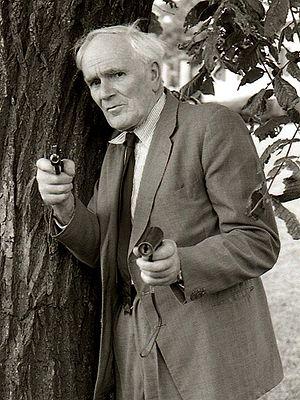
James Bond [ d͡ʒeɪmz bɒnd], également connu par son matricule 007, est un personnage de fiction créé en 1953 par l'écrivain et ancien espion britannique Ian Fleming dans le roman Casino Royale.
Q est un personnage fictif de la série James Bond créé par Ian Fleming. Il est le responsable de la section « Q », division recherche et développement du MI6 qui invente et fournit les célèbres gadgets de James Bond.
Desmond Wilkinson Llewelyn, né le 12 septembre 1914 à Newport au pays de Galles et mort le 19 décembre 1999 à Firle en Angleterre, était un acteur britannique et gallois. Il a incarné Q, l'incroyable scientifique pourvoyeur de gadgets en tous genres dans 17 films de la saga de James Bond.
Un mot d'une lettre est un mot composé d'une seule lettre. L'application de cette définition d'apparence simple est complexe, du fait de la difficulté à cerner les notions de mot et de lettre. Les mots d'une lettre ont un statut incertain, tant dans le domaine de la théorie de la langue, que dans leur traitement par les dictionnaires ou dans leurs usages sociaux. Ils sont parfois utilisés comme titre d'ouvrage et ont fait l'objet de diverses expérimentations littéraires, chez les poètes futuristes, minimalistes et oulipiens.
Cette liste comprend une partie des élèves diplômés de la Royal Academy of Dramatic Art.